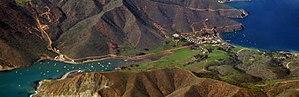
Two Harbours, familièrement connu sous le nom de « l'isthme », est un petit village insulaire non constitué en municipalité sur l'île Santa Catalina (Californie), avec une population de 298. C'est le deuxième centre de population de l'île, outre la ville d'Avalon. C'est principalement un village balnéaire. Il n'a qu'un seul restaurant, un hôtel et un magasin général. Le village compte environ 150 résidents permanents qui vivent sur l'isthme toute l'année. Une caractéristique notable était l'école à classe unique qui a fermé ses portes en 2014.